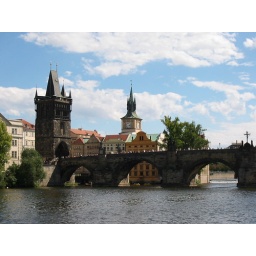
Charles bridge in Prague from the river